Malin Bridge

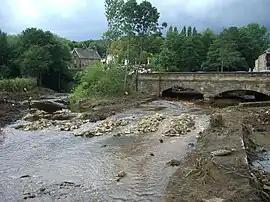
Malin Bridge and the confluence of the Rivers Rivelin and Loxley after flood management work in August 2009.

In 1864 Malin Bridge was devastated by the Great Sheffield Flood with 102 people killed and 20 houses destroyed in the area. Whole families were wiped out with eleven people killed at the Stag Inn including eight members of the Armitage family as the inn was swept away. Seven members of the Bisby family were killed as the Cleakum Inn was inundated and swept away. The stone-built bridge was also carried off by the raging torrent and many of the industrial workshops were destroyed. Samuel Harrison wrote: ""The populous village of Malin Bridge experienced the full fury of the flood, and suffered to an extent which is truly appalling...A bombardment with the newest and most powerful artillery could hardly have proved so destructive, and could not possibly have been nearly so fatal to human life.""